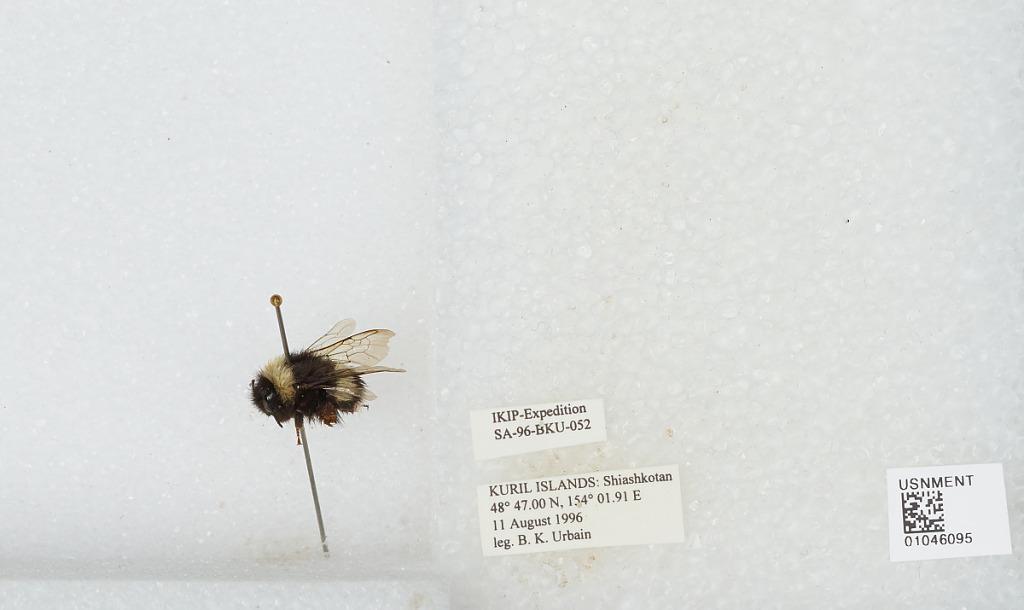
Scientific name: Bombus sp.
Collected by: B. Urbain
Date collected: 1996-8-11
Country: Russia
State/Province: Sakhalin
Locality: Kuril Islands, Shiashkotan Island
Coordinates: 48.7833, 154.032